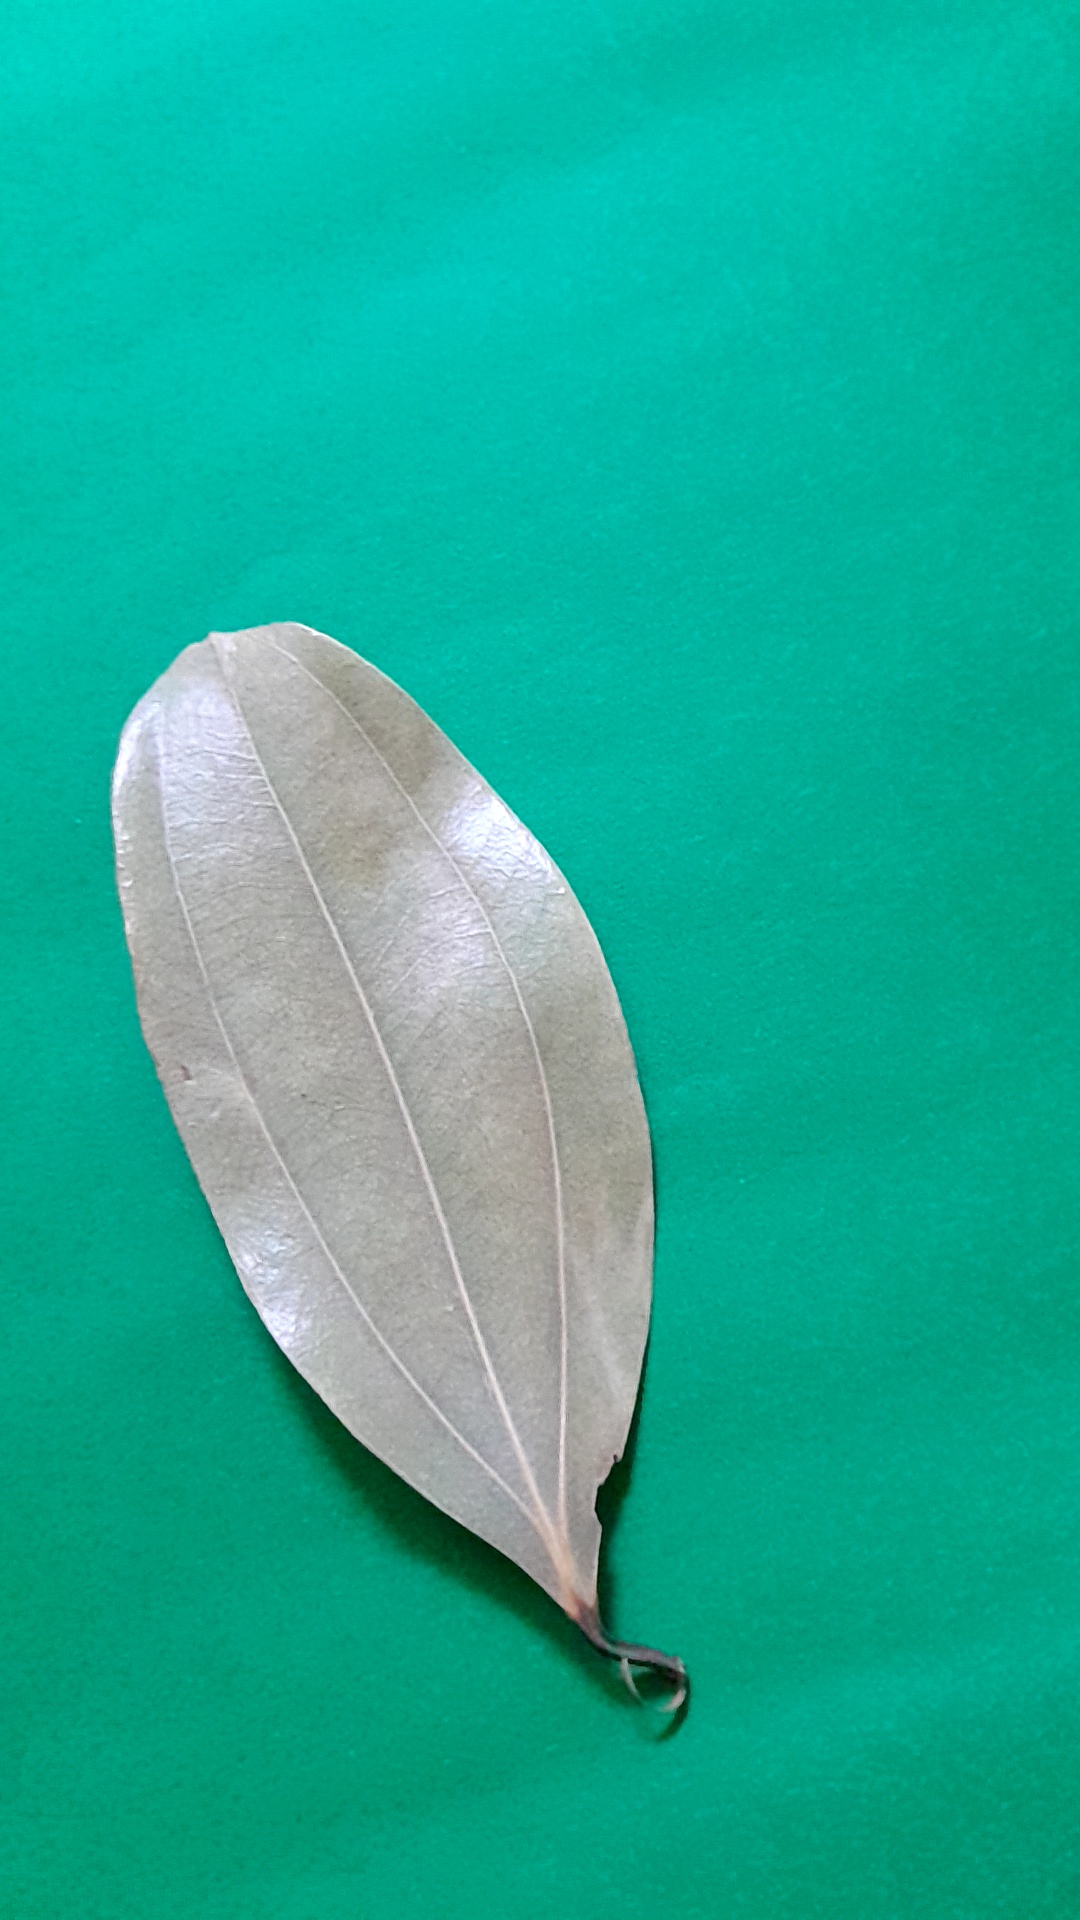
Label: Dry Leaf